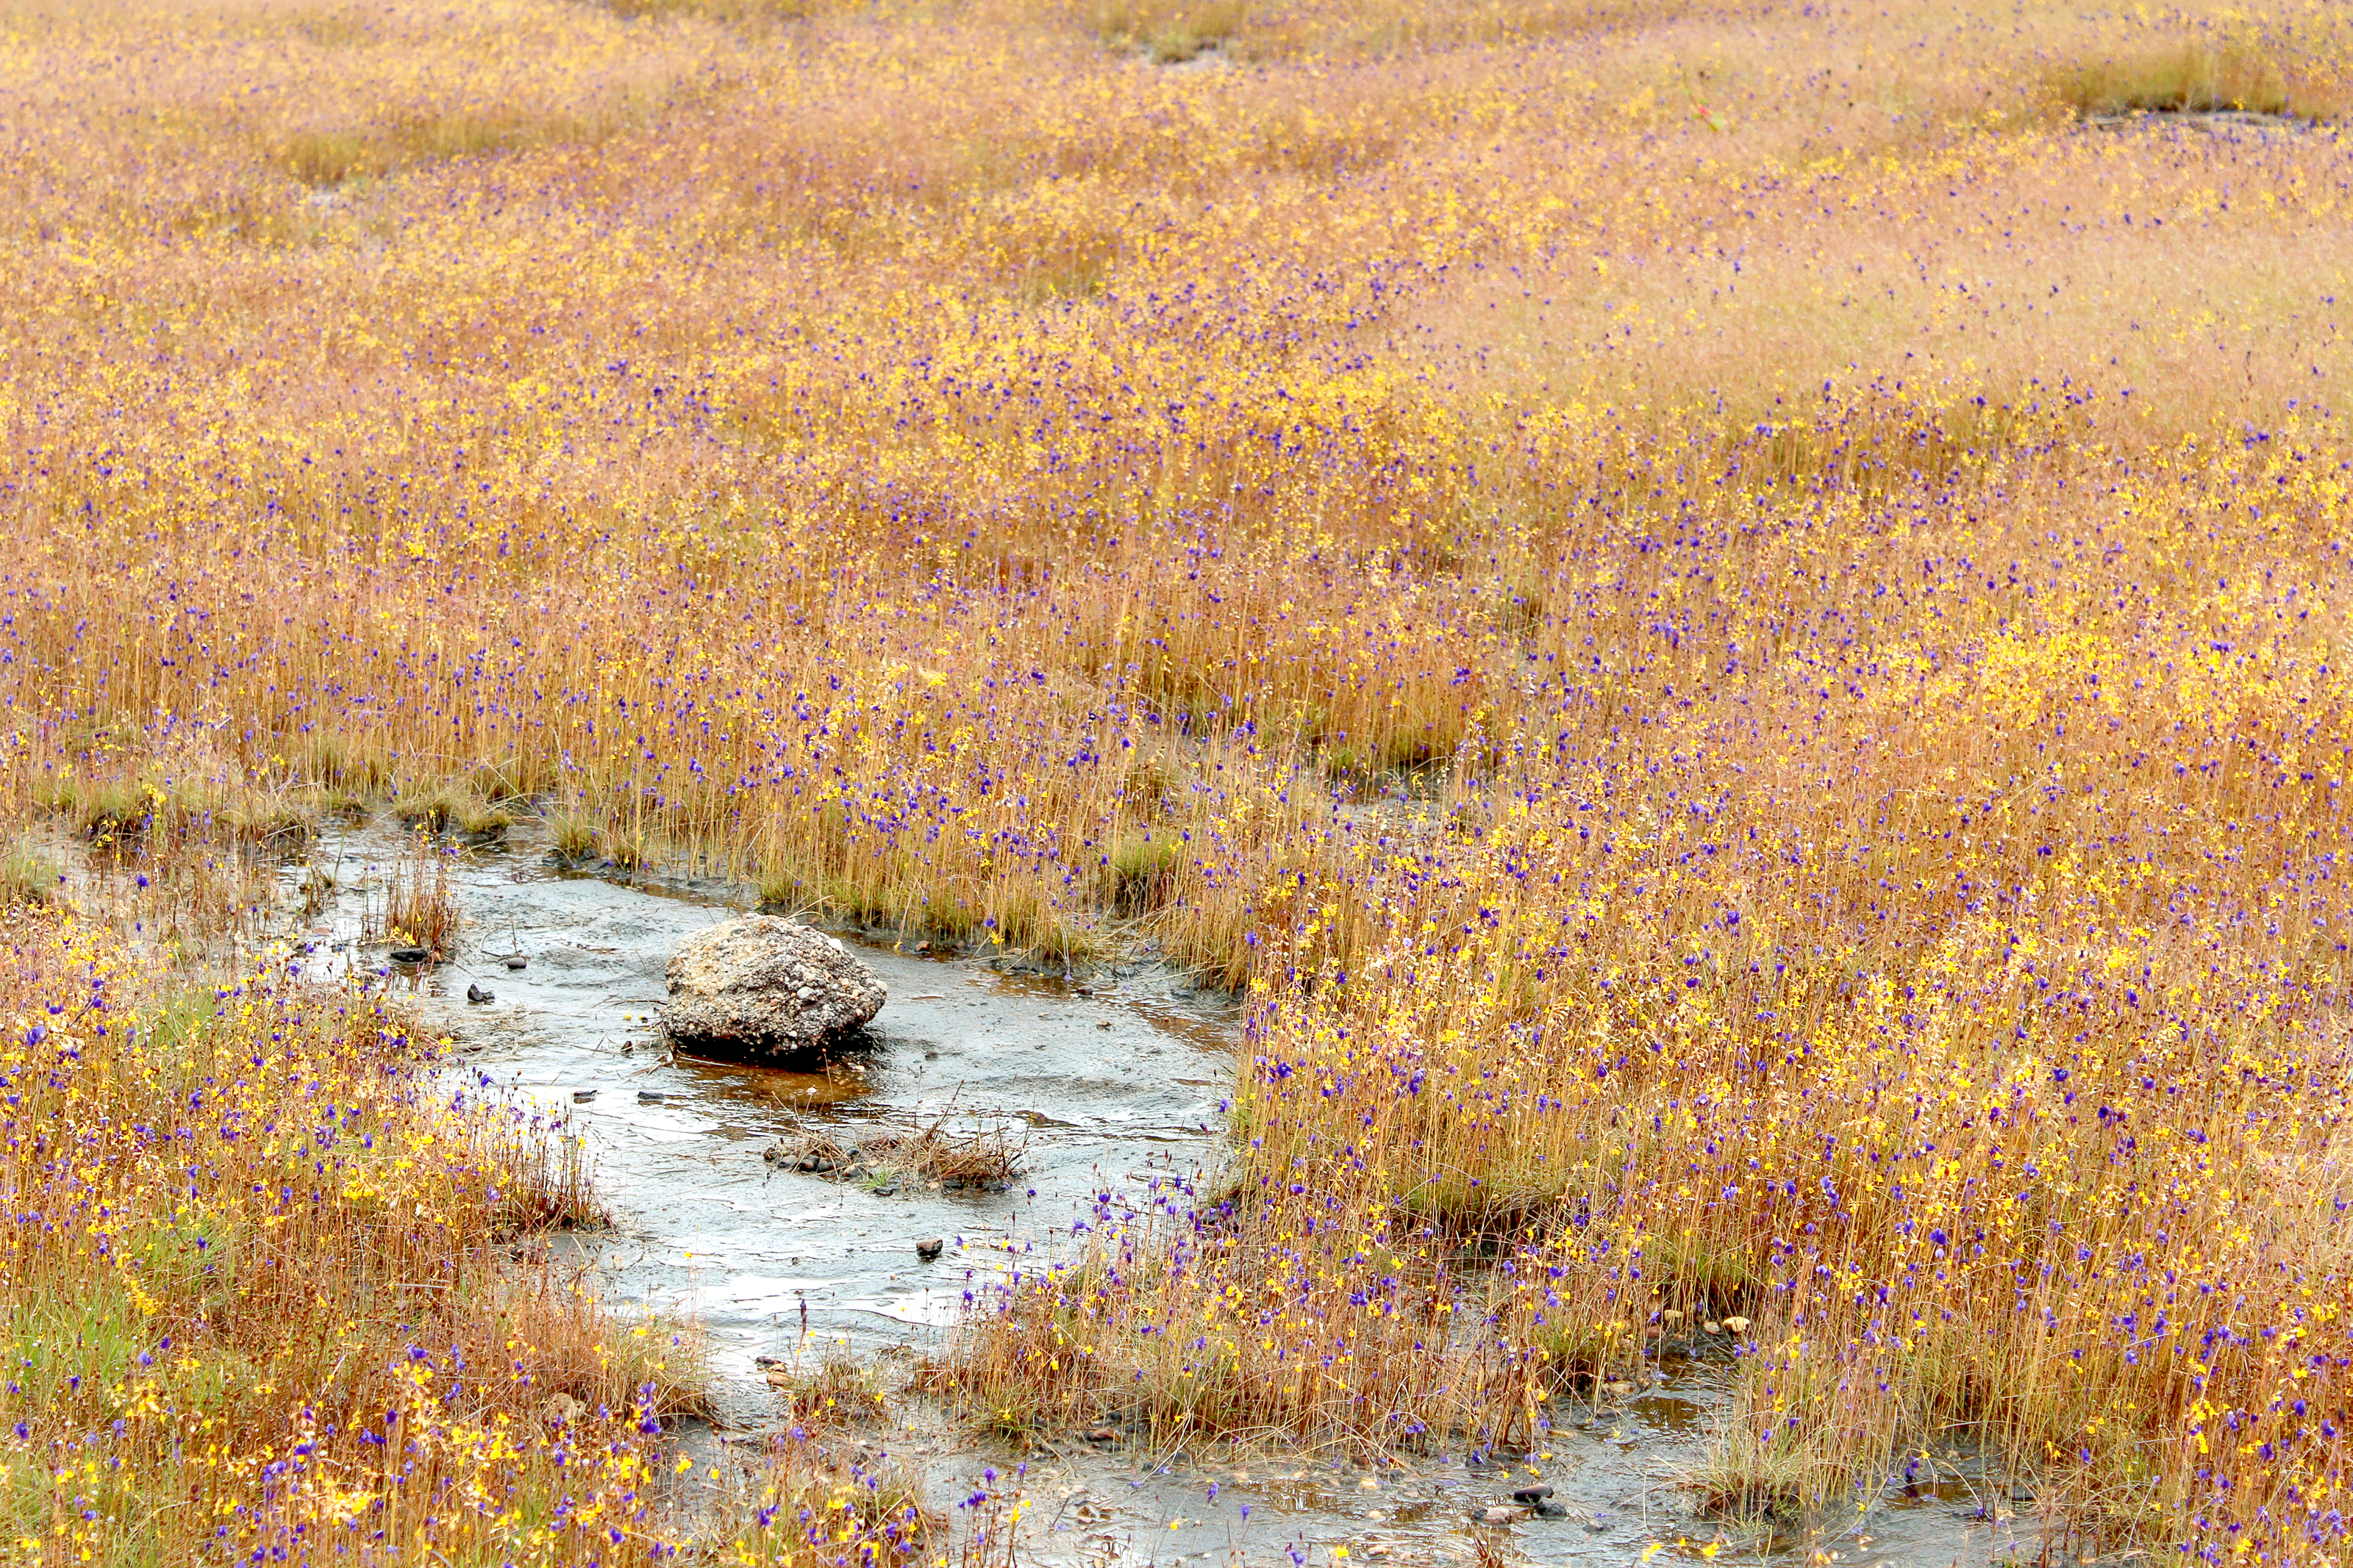
wild, flower, color, plant, outdoor, nature, beautiful, field, summer, landscape, yellow, thailand, fresh, floral, green, grass, travel, park, mountain, blossom, background, spring, beauty, blooming, colorful, garden, natural, pretty, forest, meadow, ecosystem, vegetation, wildflower, wetland, shrubland, ecoregion, grass family, prairie, wildlife, steppe, plant community, grassland, marsh, bog, tundra, salt marsh, savanna